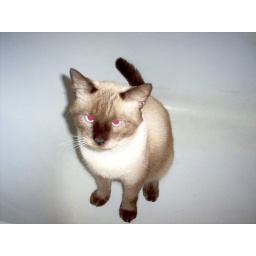
Hes cute and sleeps in the tub alot.